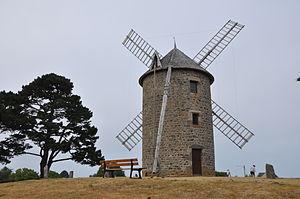
Saint-Quay-Portrieux (Côtes d'Armor, 22)
Saint-Quay-Portrieux [sɛ̃kɛpɔʁtʁijø] est une commune française située dans le département des Côtes-d'Armor en région Bretagne. Ses habitants sont appelés les Quinocéens. Saint-Quay-Portrieux appartient au pays historique du Goëlo.